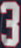
Number: 3